Sebastiano Bedendo

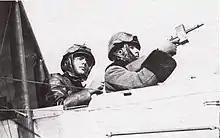
Sebastiano Bedendo portrait

Maggiore Sebastiano Bedendo (18 July 1895-24 August 1935) was a World War I flying ace credited with five aerial victories. After completing his education postwar, he rejoined Italian military aviation. He set several world aviation flying records with a Nuvoli N.5 monoplane before dying in an air crash.